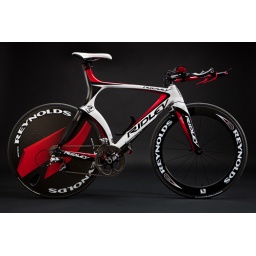
Just messing around in the studio, the bike is dirty please forgive me its yet to have its first bath.